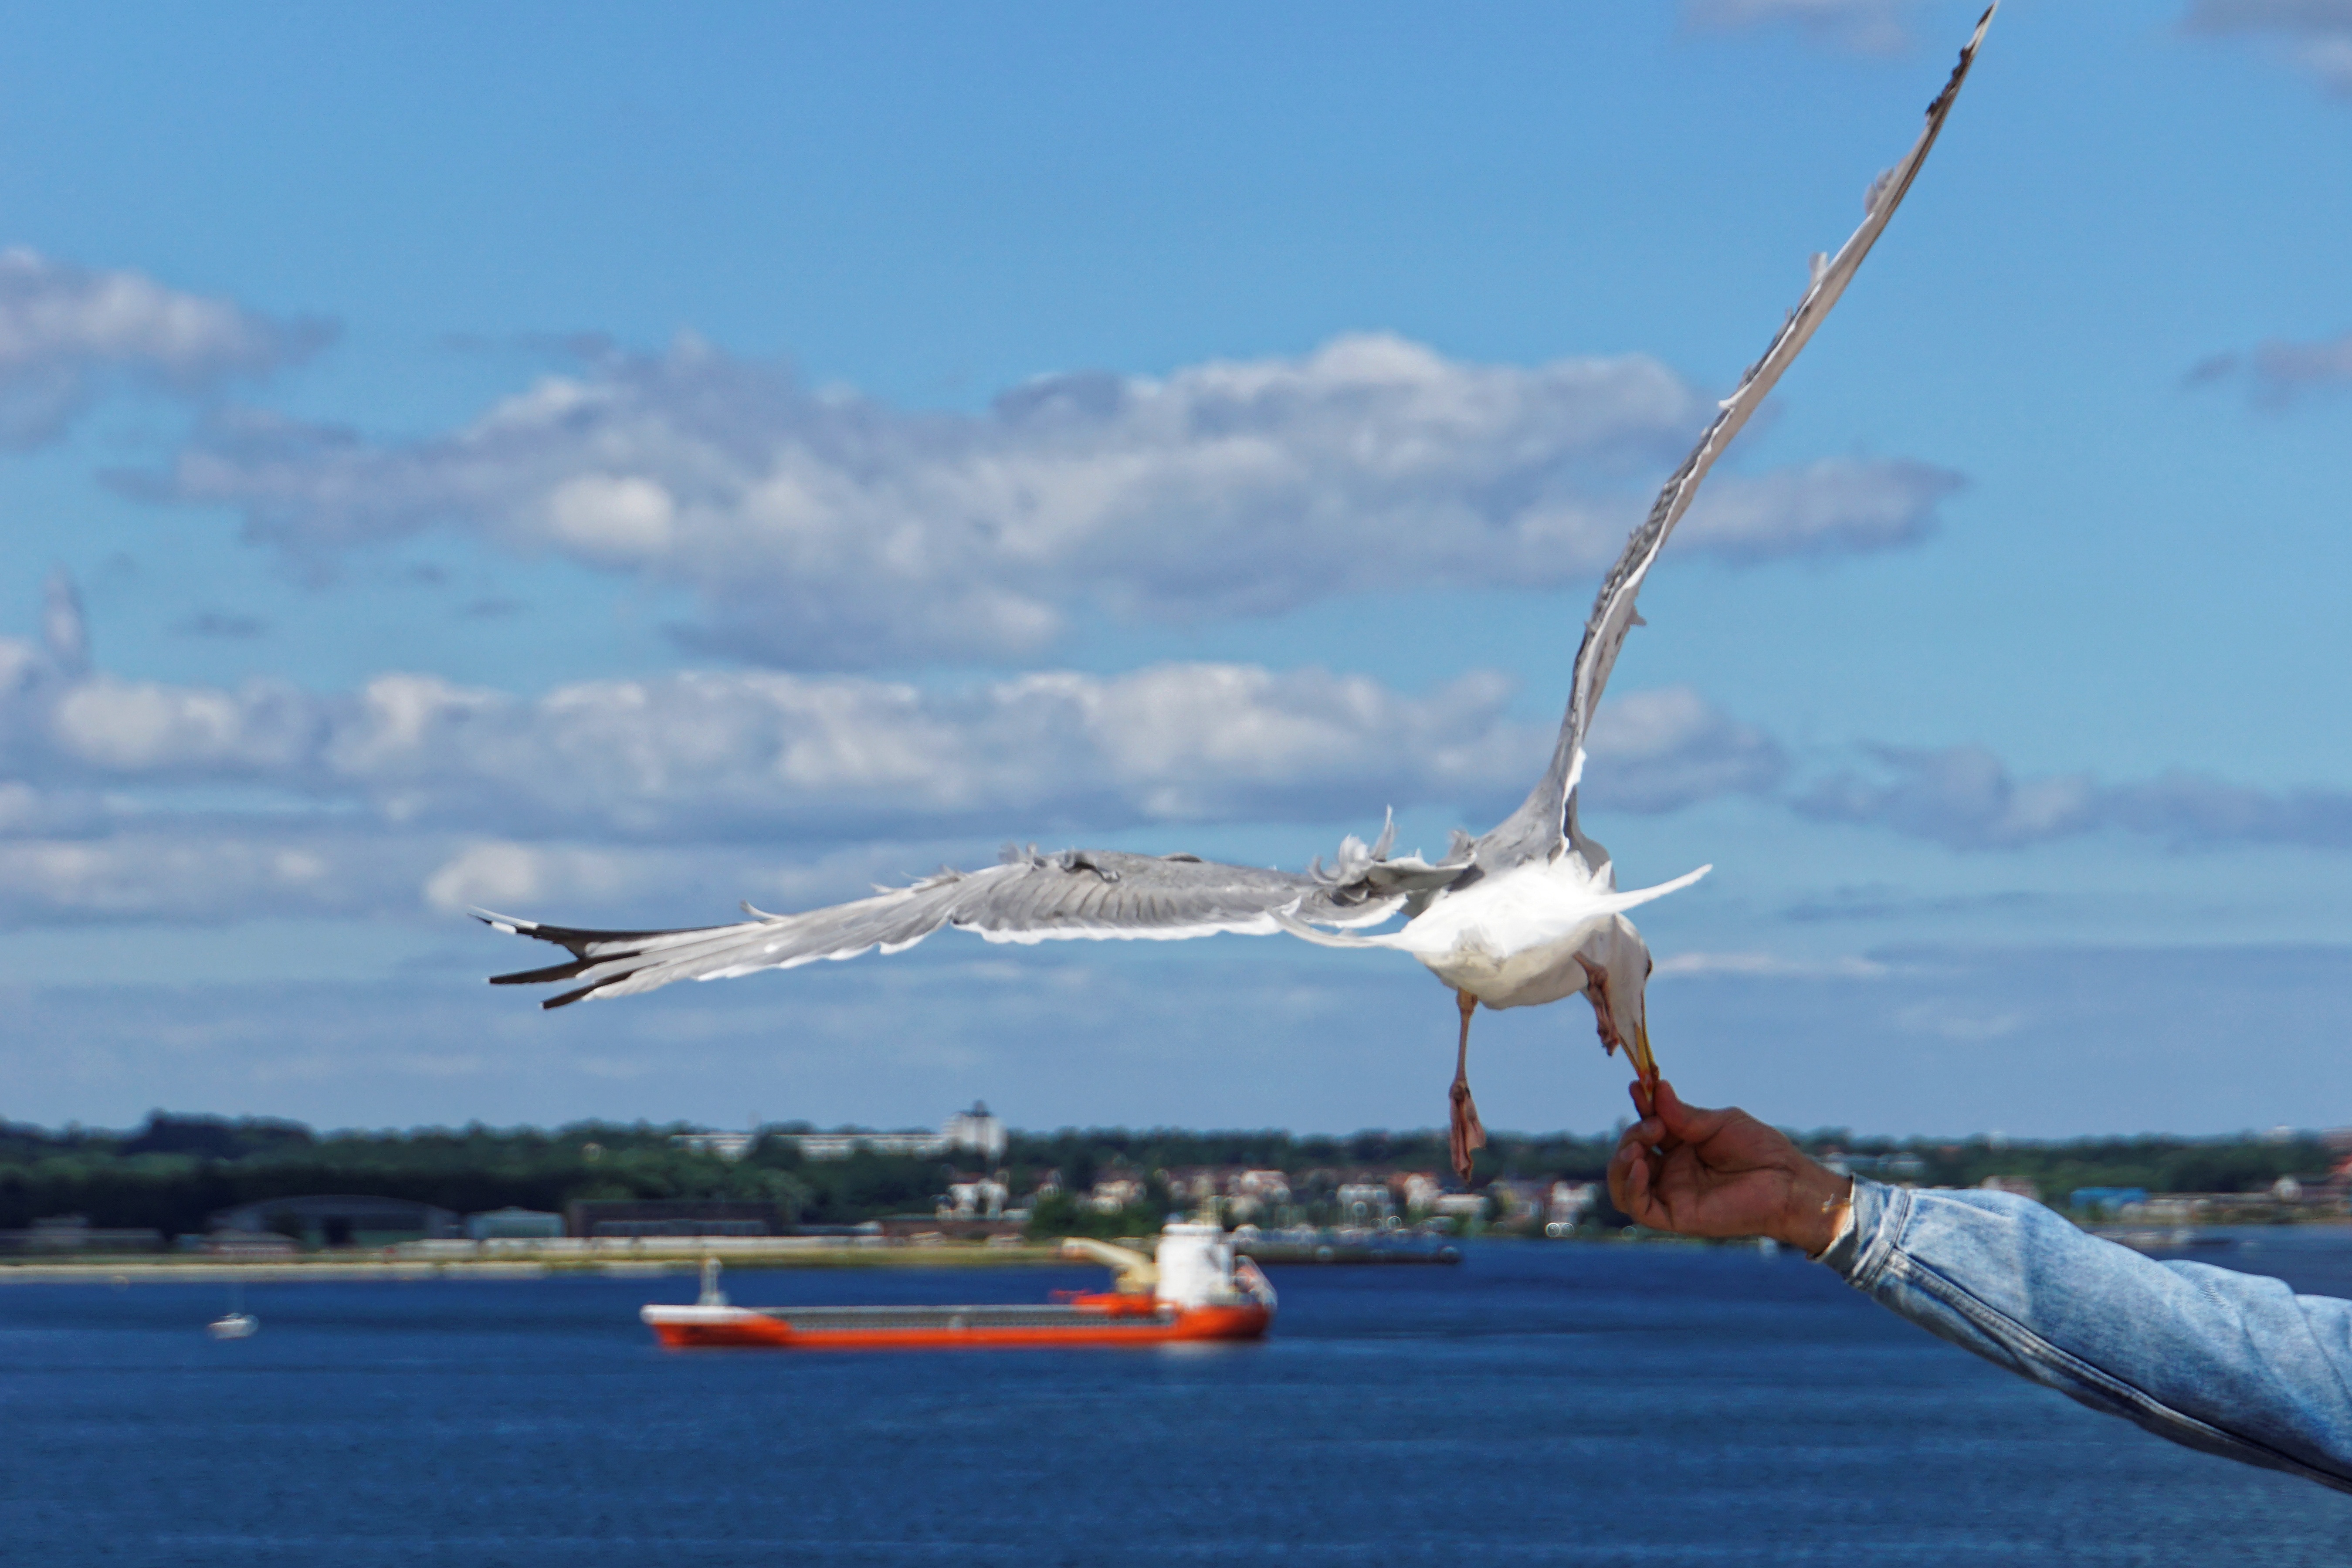
sea, coast, water, bird, wind, seabird, seagull, aircraft, feed, vehicle, flight, close, birds, water bird, foraging, baltic sea, atmosphere of earth